Morteza Tamadon

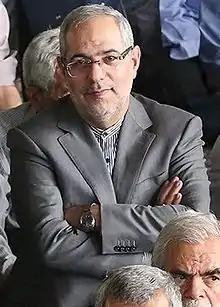
Tamadon in 2016

Morteza Tamadon ( born 1959 in Shahr-e Kord, Iran) is an Iranian politician who served as Governor of Tehran Province from 17 July 2008 to 8 September 2013. He was previously a member of the Parliament from 2004 to 2008.